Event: Nepal Earthquake
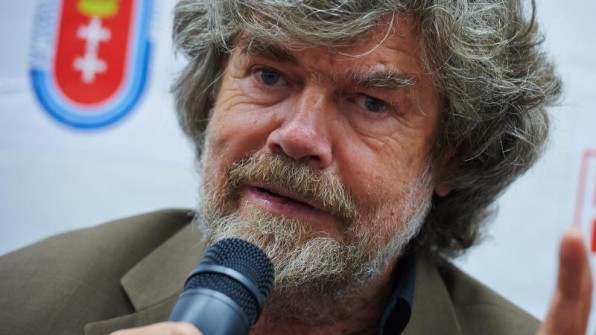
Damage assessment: no_damage